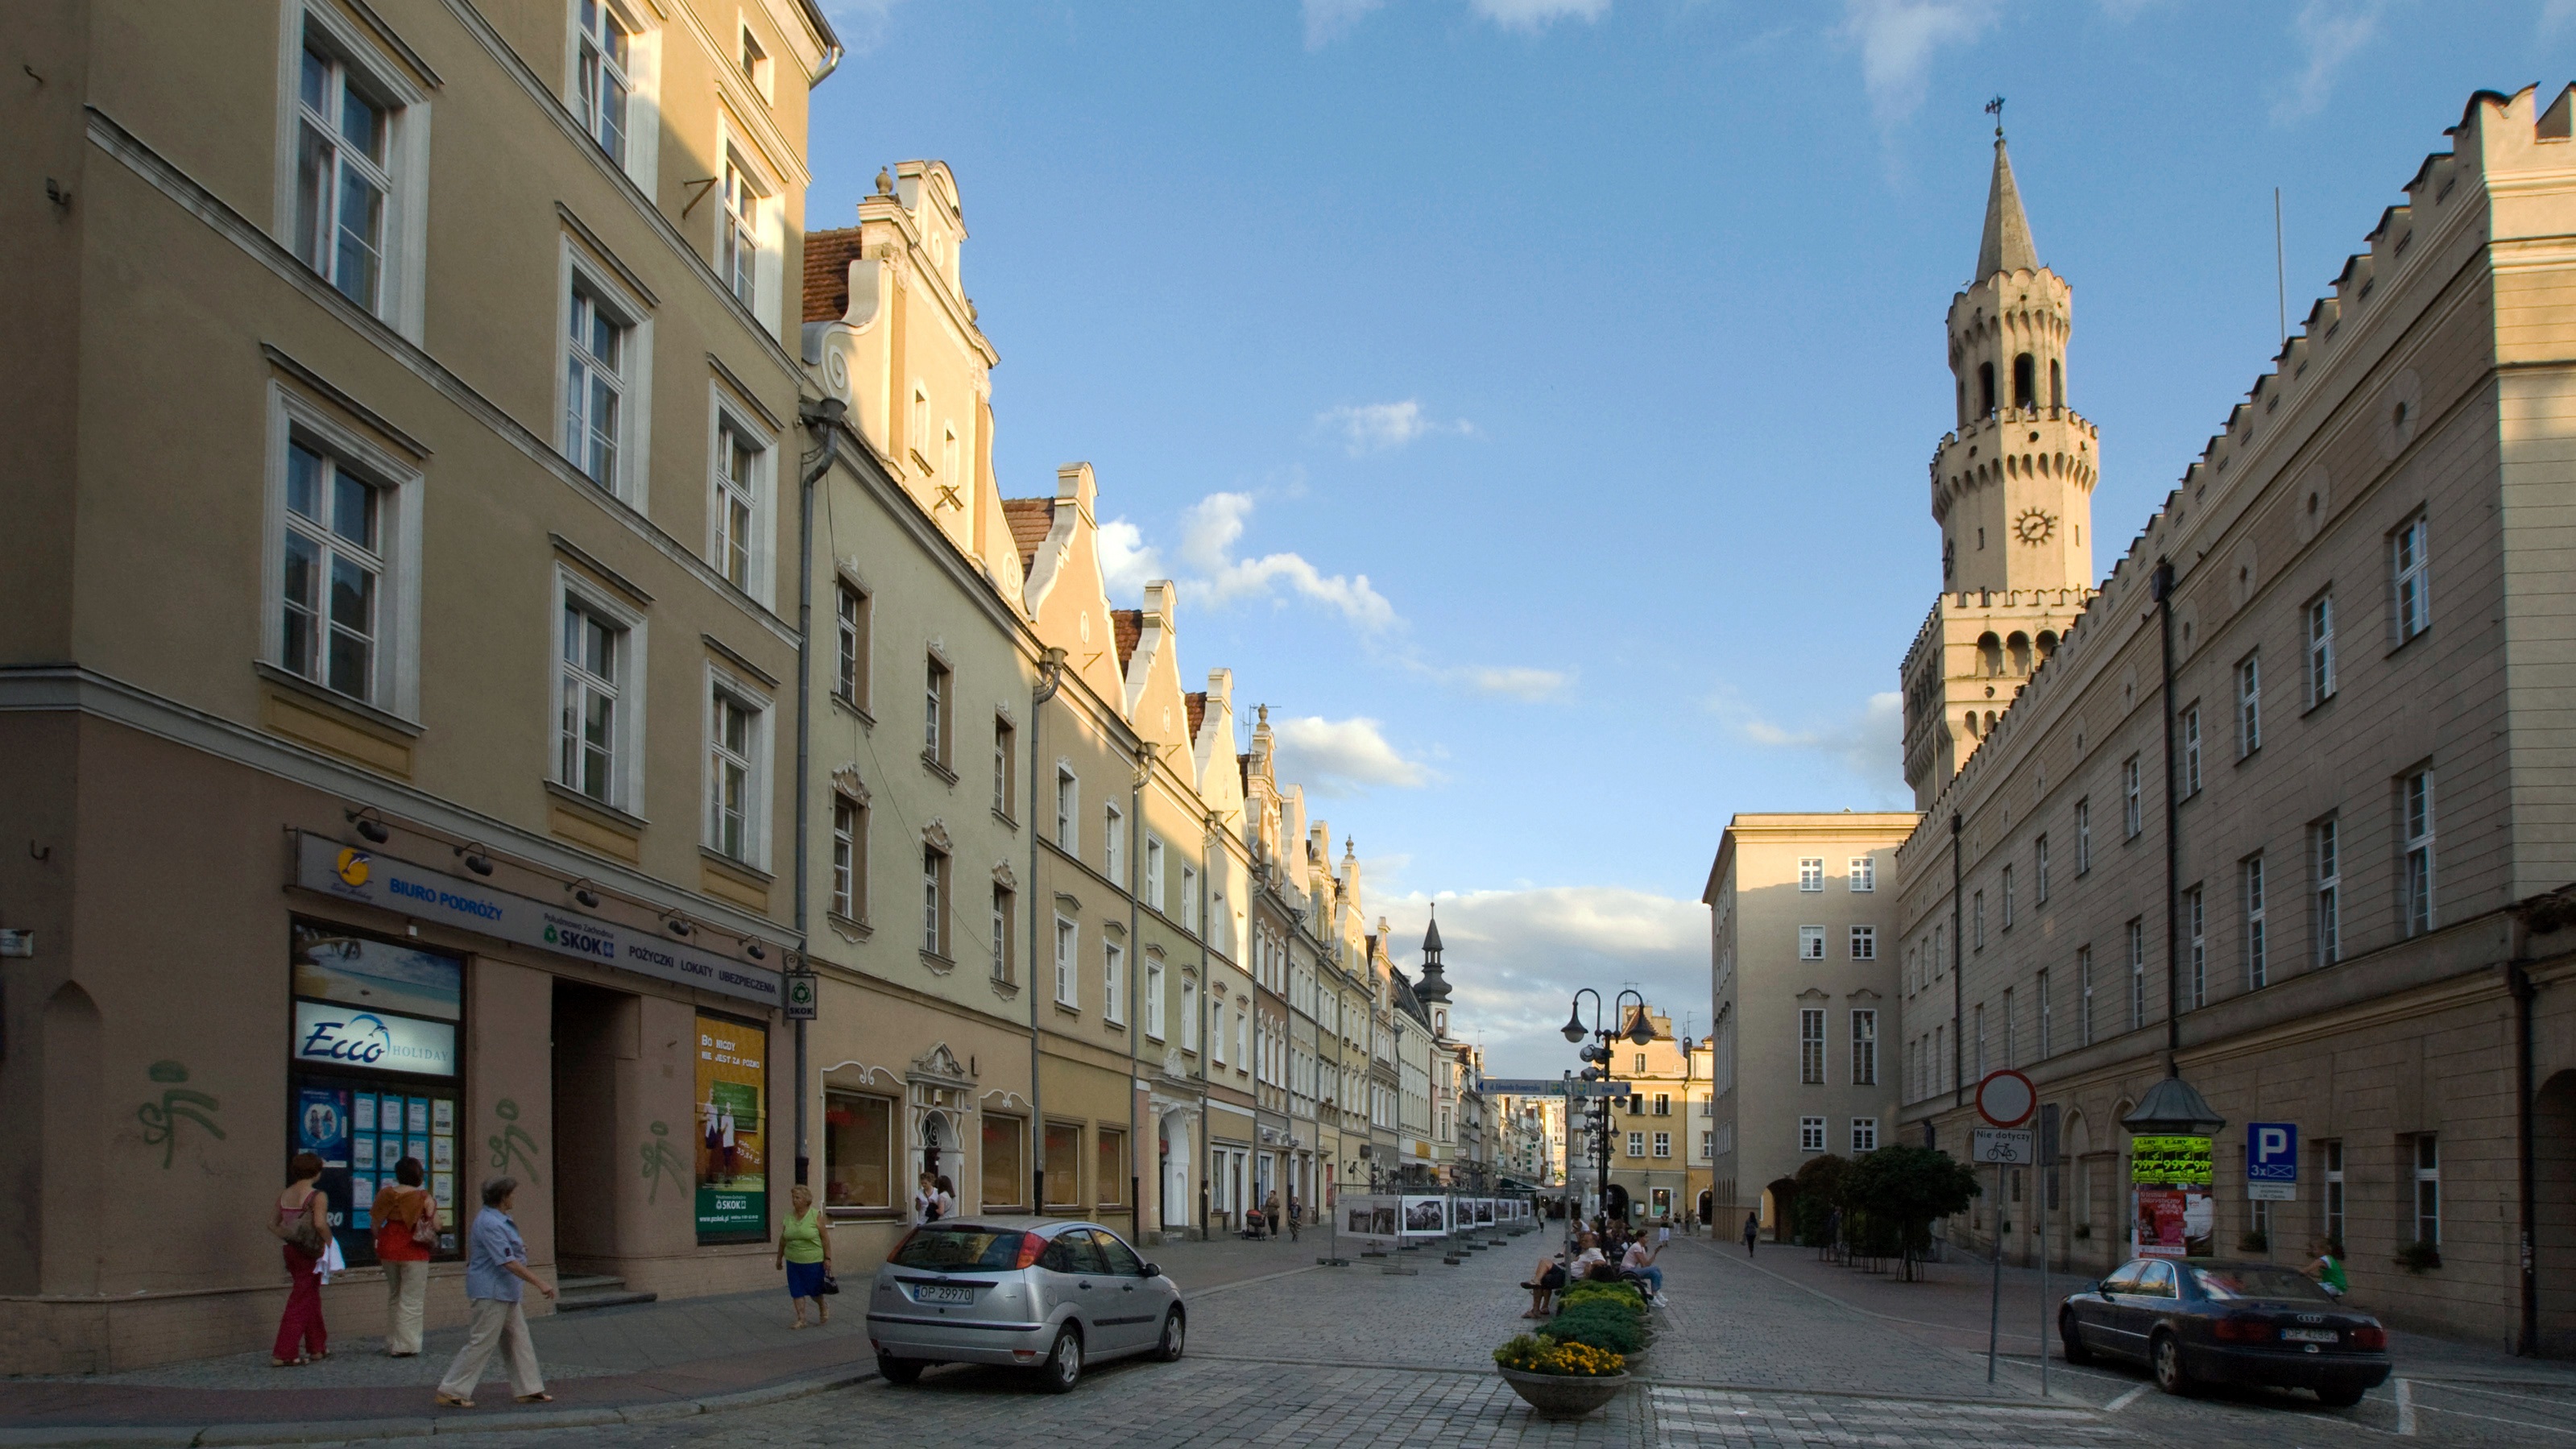
architecture, road, street, town, city, cityscape, downtown, plaza, facade, marketplace, waterway, infrastructure, poland, town square, silesia, neighbourhood, town hall, opole, urban area, human settlement